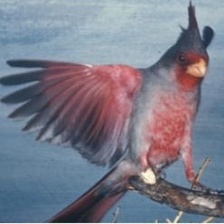
Species: PYRRHULOXIA
Scientific name: CARDINALIS SINUATUS